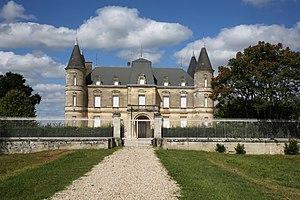
Château Pérenne